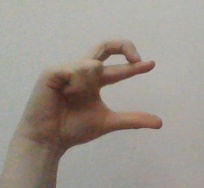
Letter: thal